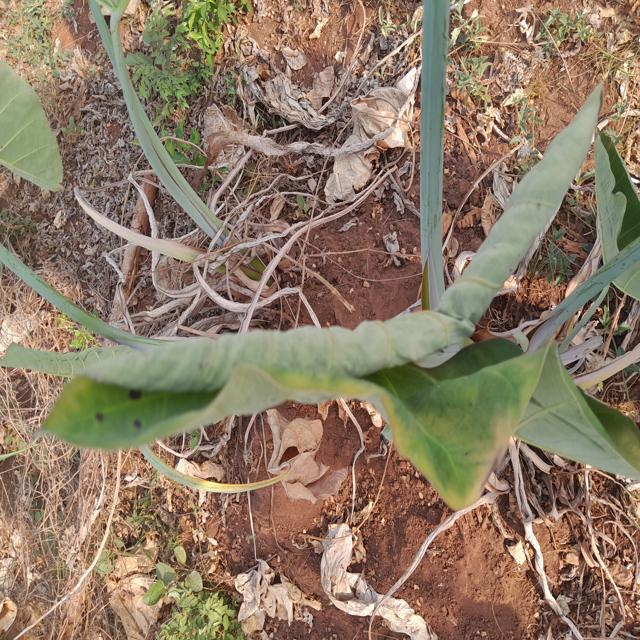
Label: Early_Blight